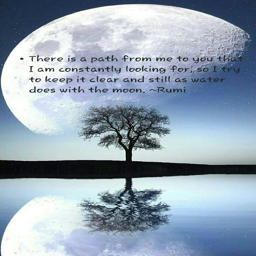
there 's a path from me to you i 'm constantly looking for , so i try to keep clear and still as water does with the moon .